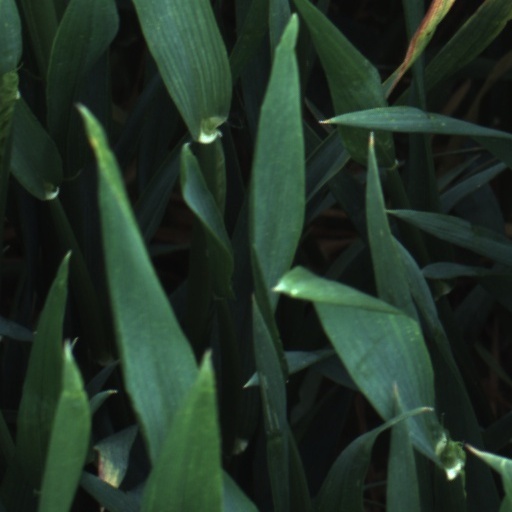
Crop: wheat